Pedro Lascuráin

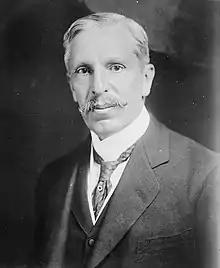
Portrait,

Pedro José Domingo de la Calzada Manuel María Lascuráin Paredes (8 May 1856 – 21 July 1952) was a Mexican politician and lawyer who served as the 38th president of Mexico for 45 minutes on 19 February 1913, the shortest presidency in history. The grandson of Mariano Paredes, the 15th president of Mexico, Lascuráin previously served as Mexico's foreign secretary for two terms and was the director of a small law school in Mexico City for 16 years.